Martyrdom in Iran

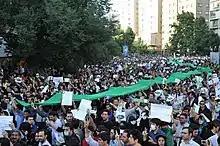
Protesters in Tehran carrying a long green textile as a sign of Iranian Green Movement, 16 June

Following the re-election of President Mahmoud Ahmadinejad in 2009, protests concerning the validity of the vote and the possibility of voter-fraud broke out that led to thousands of arrests and close to a hundred deaths. During these protests, which became known as the Iranian Green Movement, the theme of martyrdom was reclaimed by anti-government protestors as a form of "secular martyrdom." Activists in the 2009 green revolution began calling those killed during protests "martyrs." One important example is Neda Agha-Soltan a young student who was shot to death during a protest. A video of her death spread throughout the world, and her image became a symbol of resistance used to gain international political support. The fact that her name, Neda, means voice or calling in Persian, was also important, because it represented a call to martyrdom for the cause.